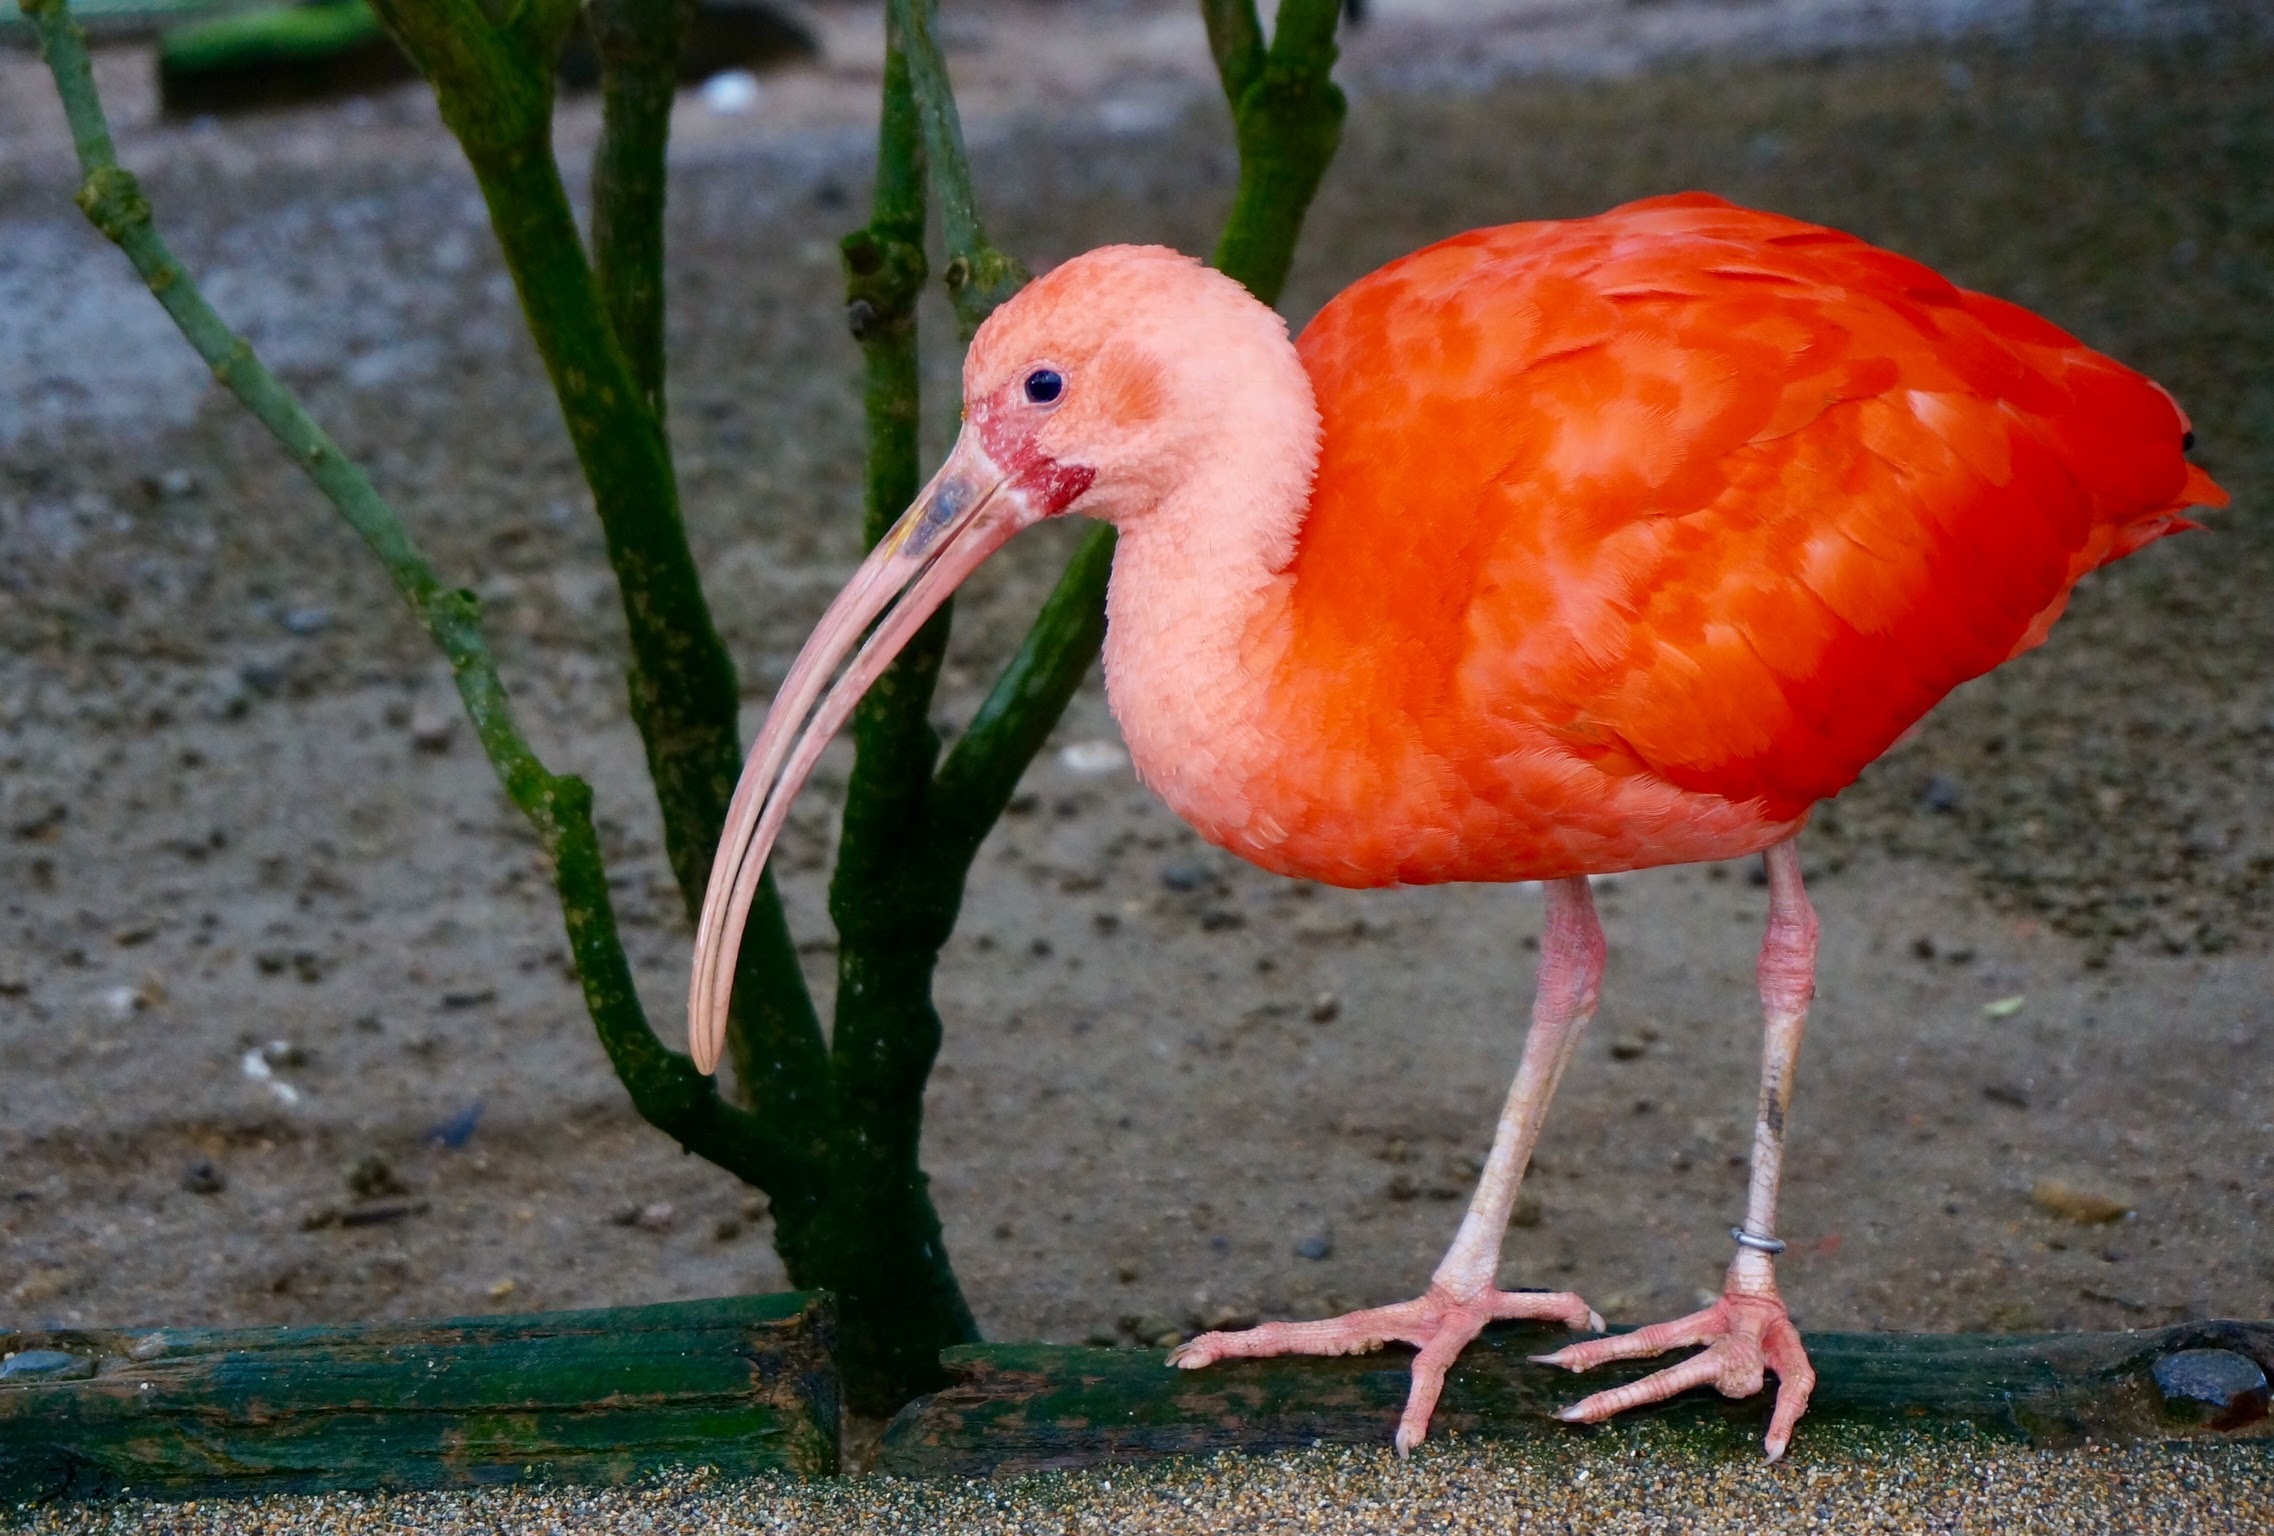
bird, beak, fauna, birds, flamingo, ibis, water bird, organism, red new, pink feather